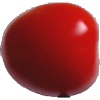
Label: Tomato 4